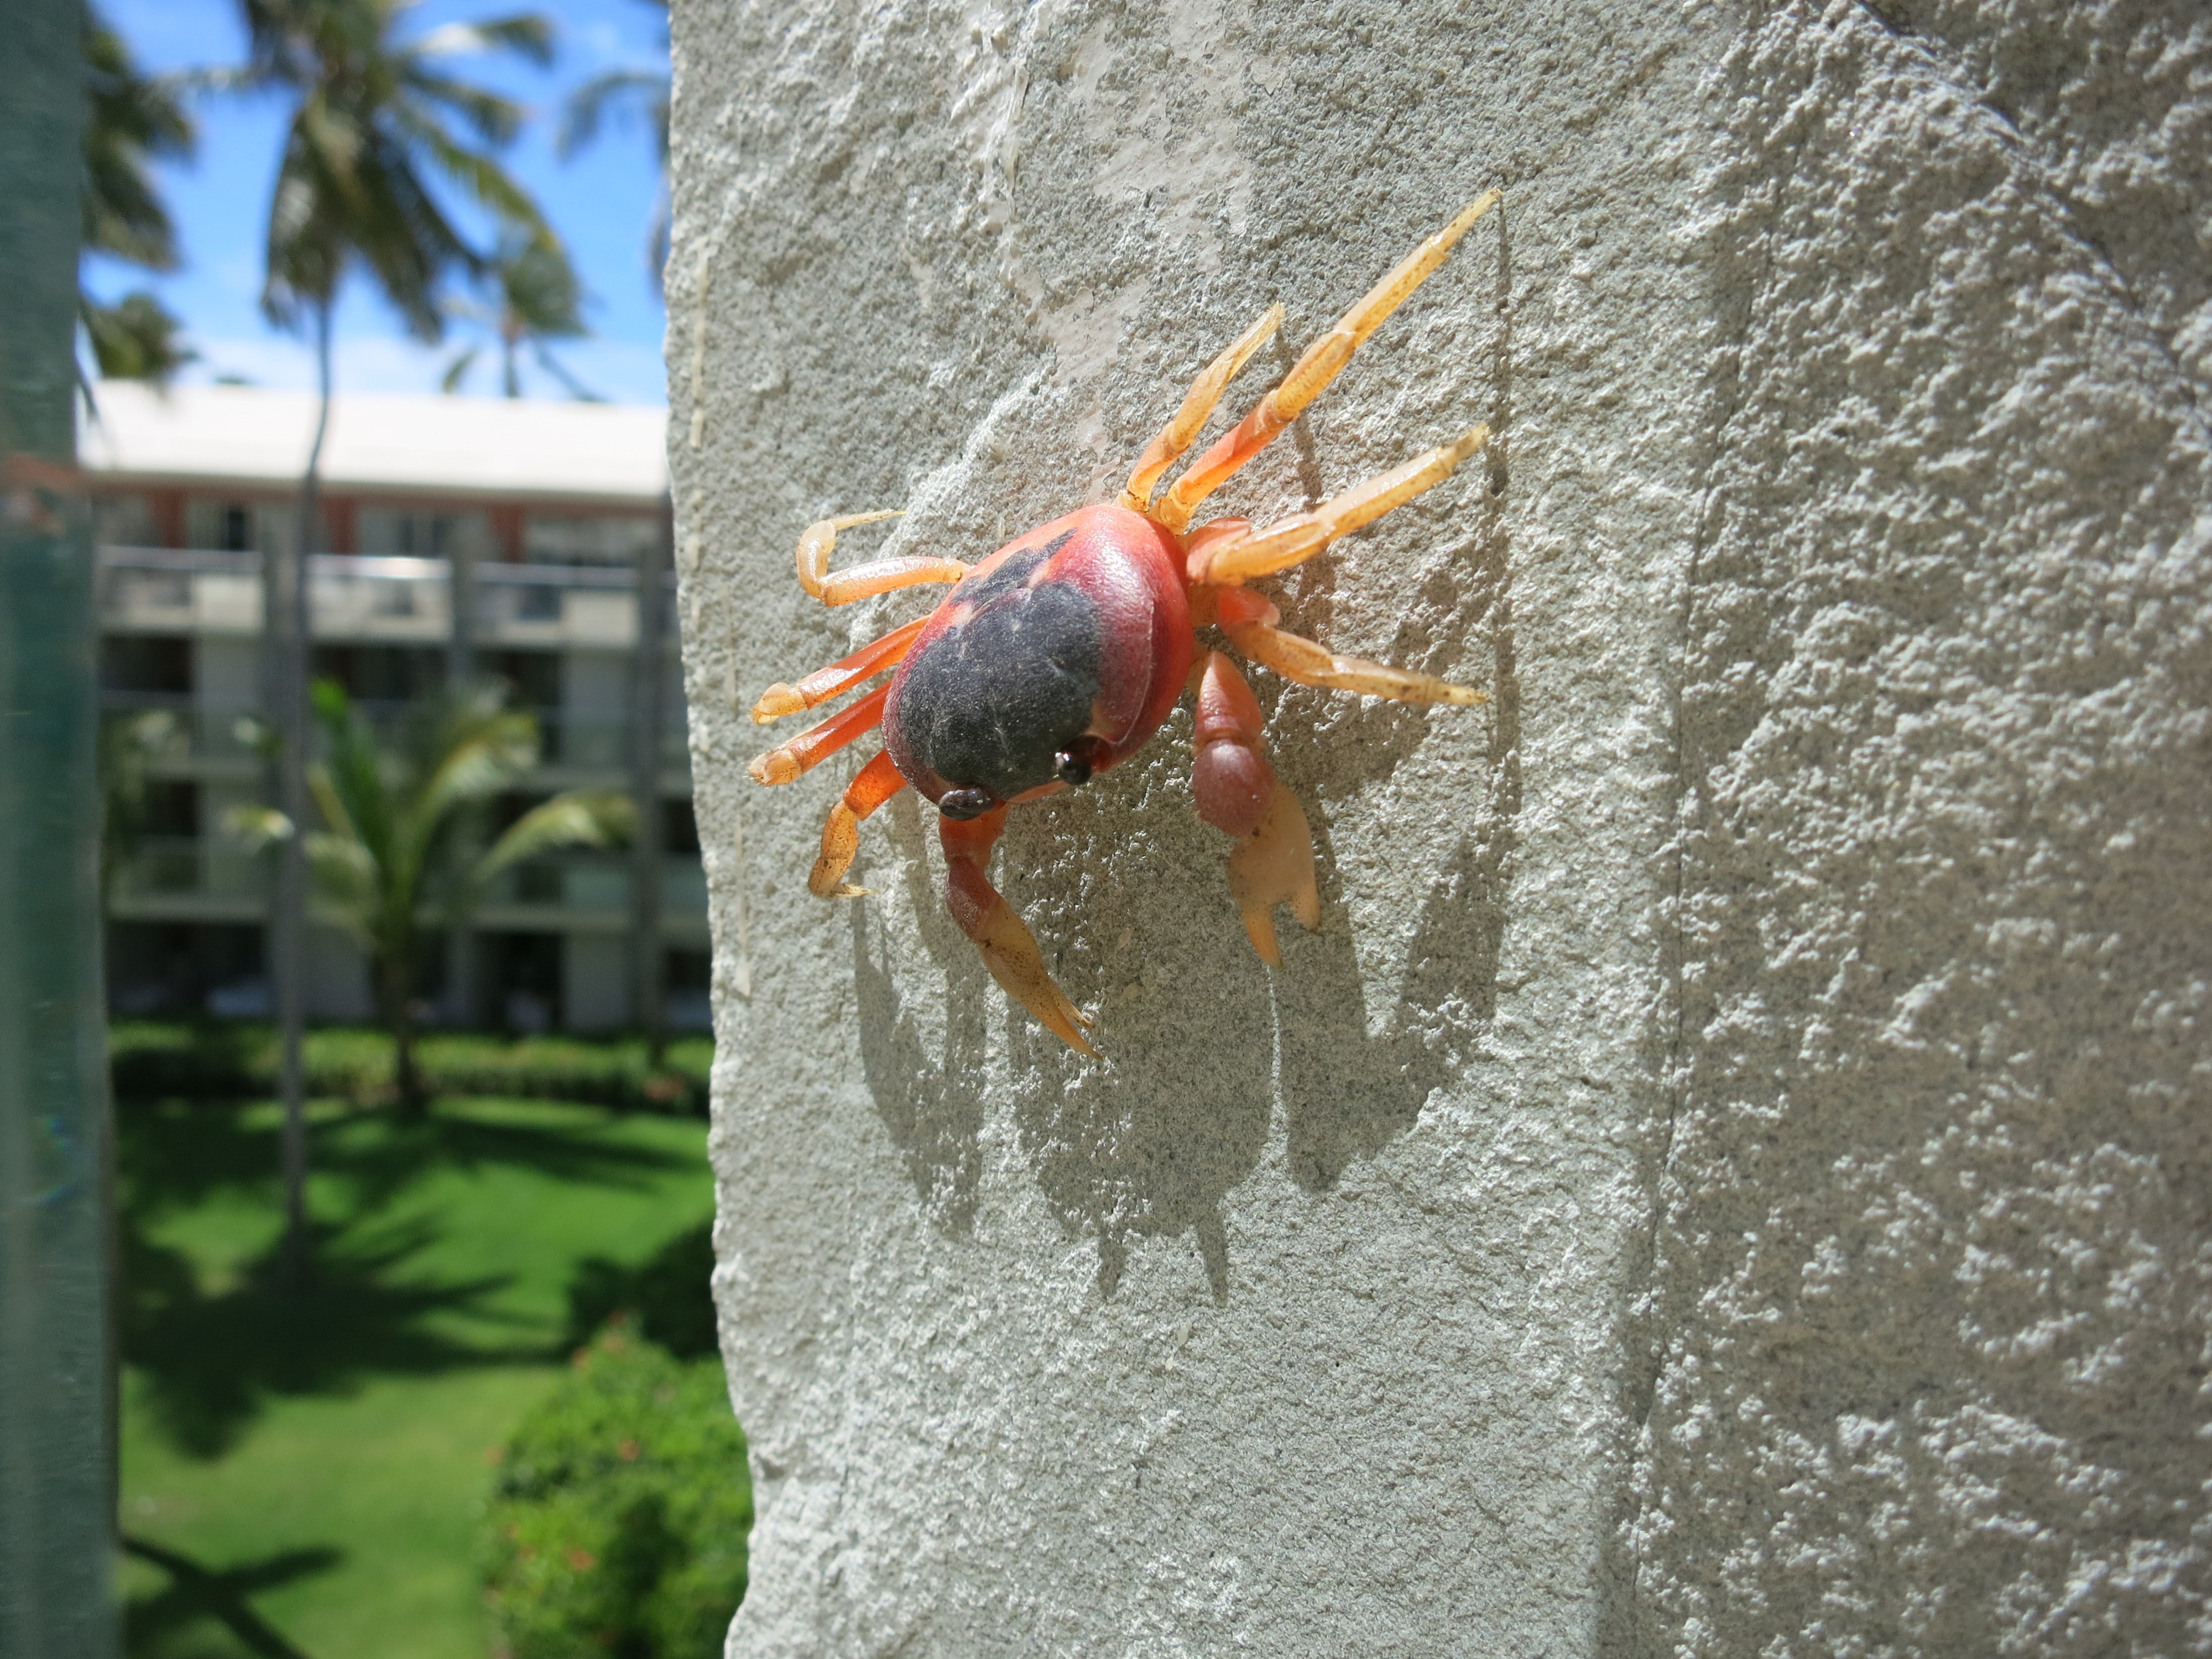
food, seafood, fauna, invertebrate, palm trees, cancer, luxury hotel